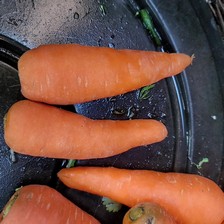
Label: others